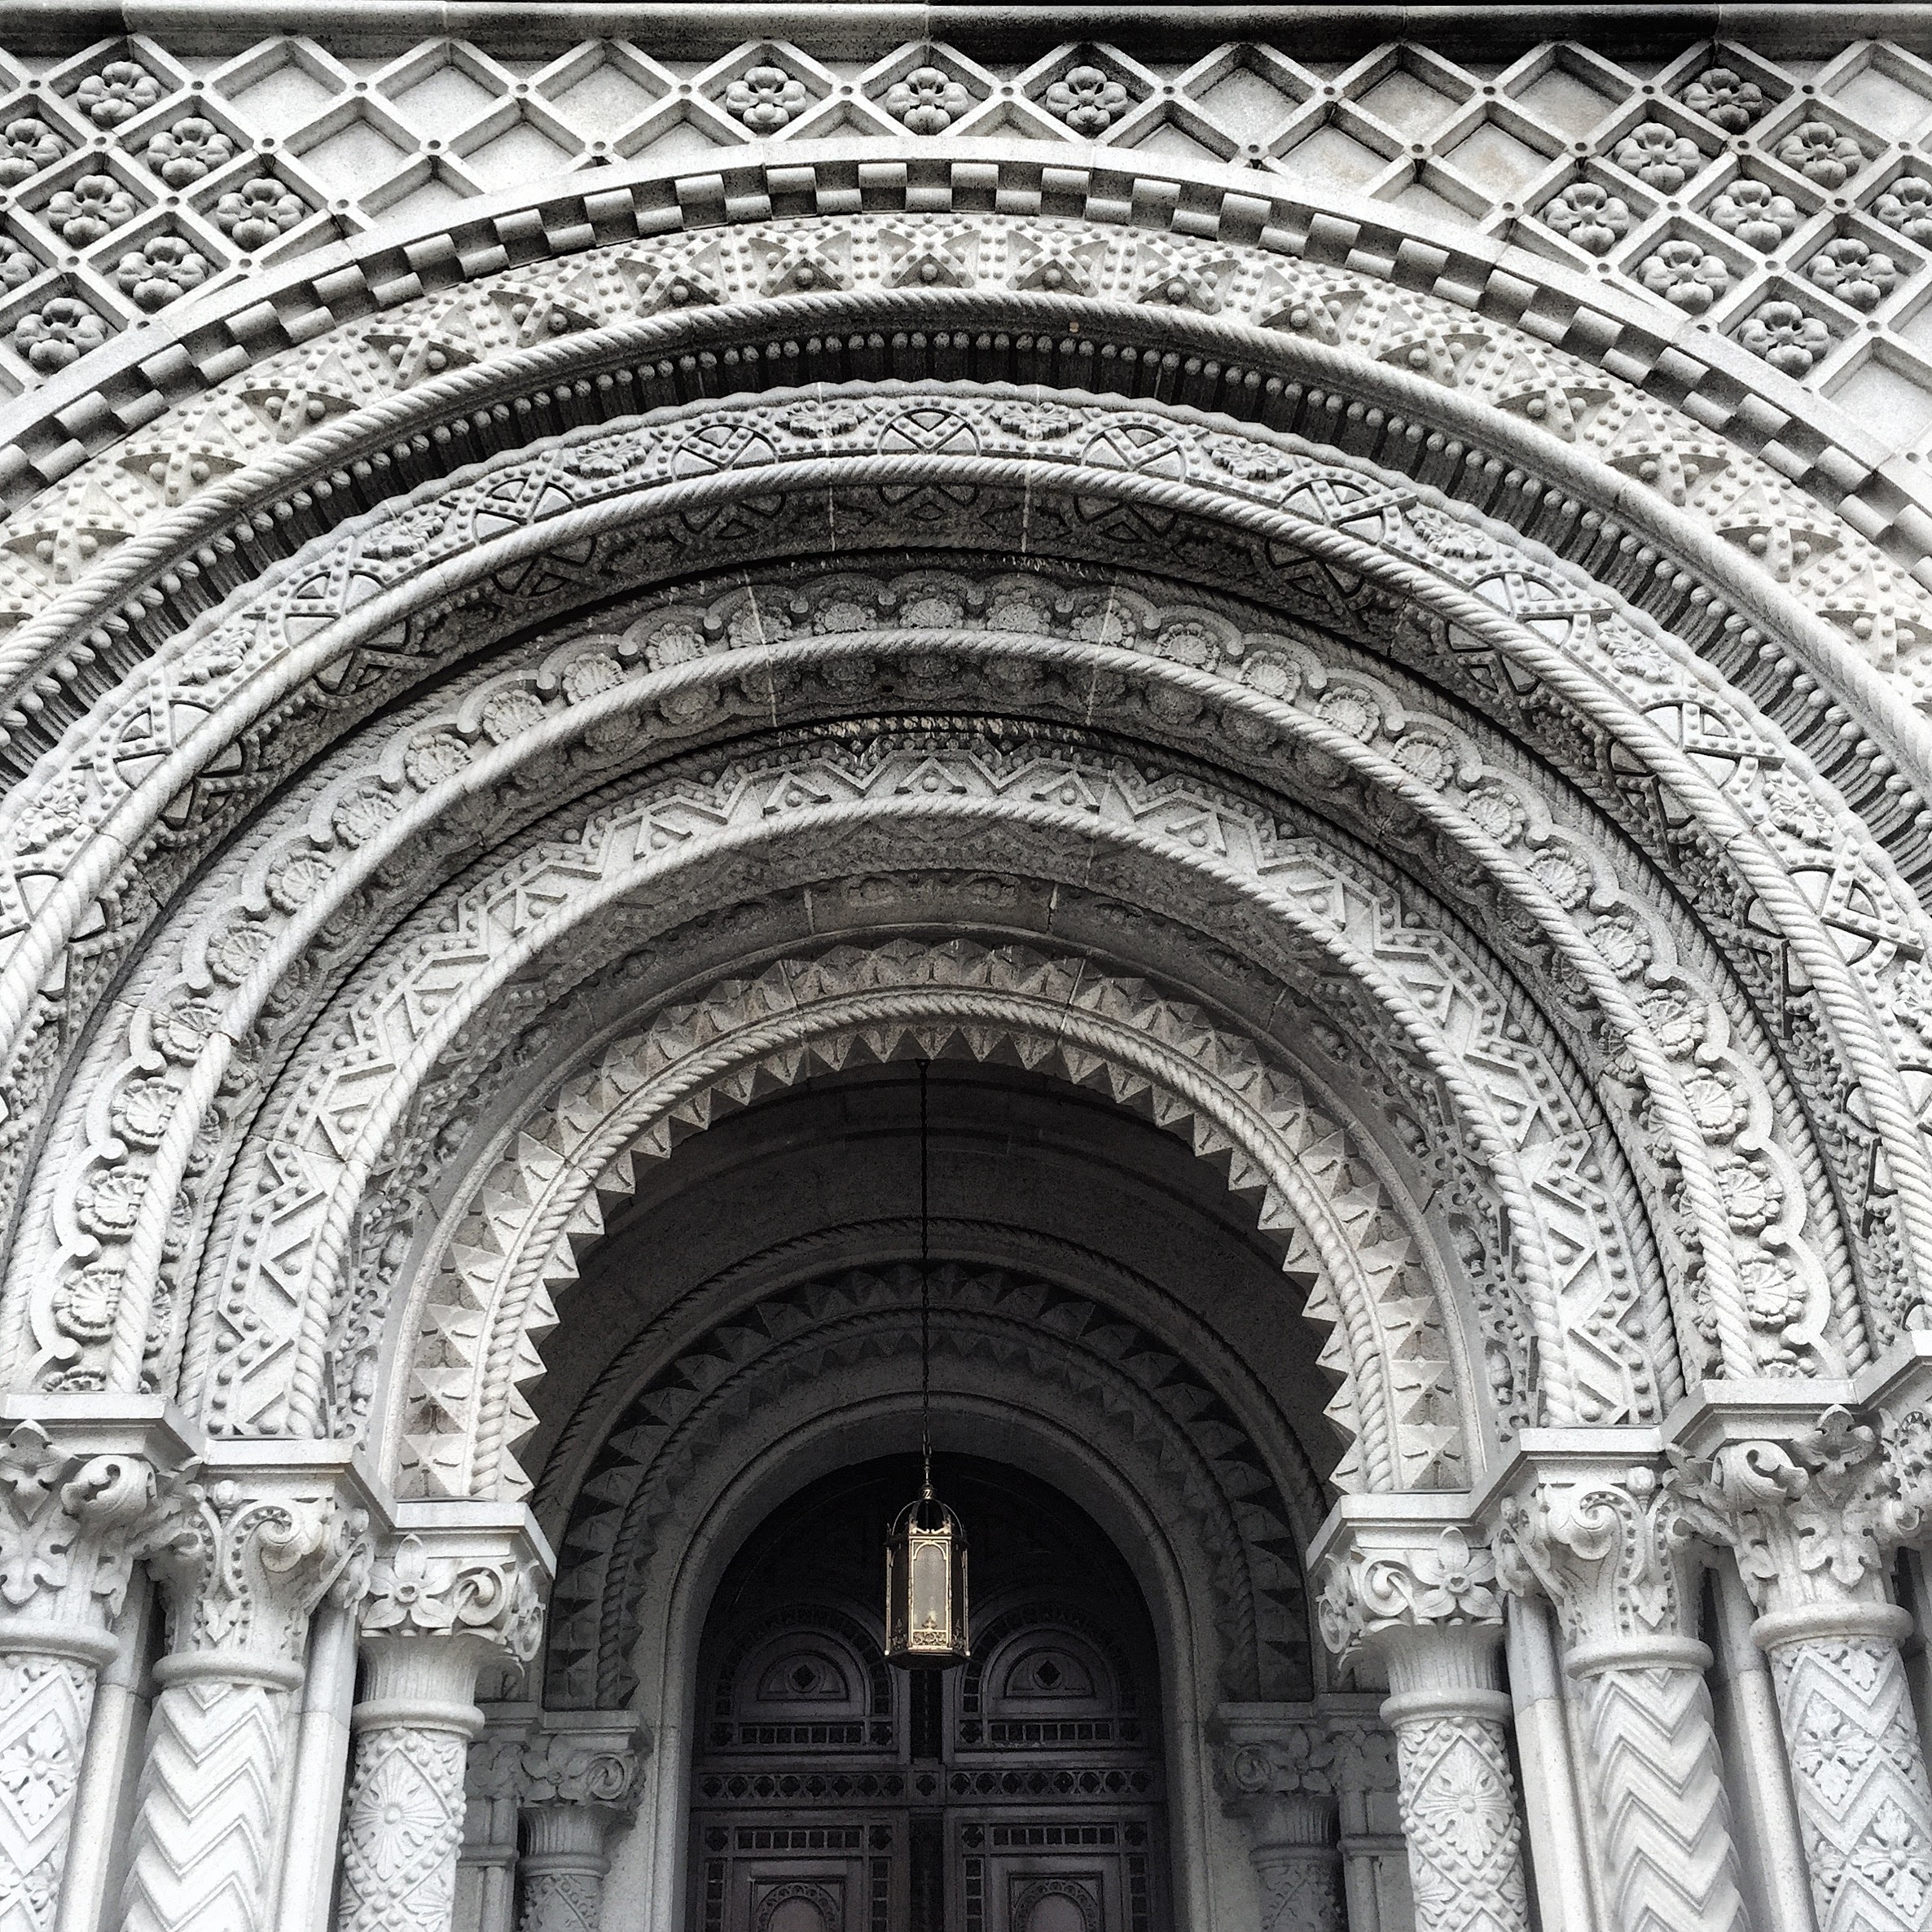
black and white, architecture, building, arch, column, facade, cathedral, monochrome, place of worship, baptistery, monastery, symmetry, synagogue, arcade, basilica, gothic architecture, byzantine architecture